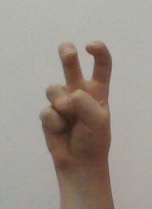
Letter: toot